Windsor soup

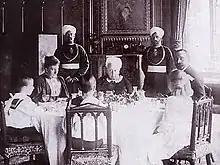
Queen Victoria luncheon at Windsor (1895) with her daughter Princess Beatrice's family. Victoria "embraced, wholeheartedly, all the world had to offer her to eat", including, on occasion, Windsor soup, though she never supped "Brown" Windsor soup.

In 1834 Henderson William Brand – chef to King George IV and the inventor of what would become A.1. Sauce – published a cookbook containing a recipe for "Vermicelli Soup, à la Windsor". It is a white meat broth and noodle soup that Brand said was a favourite of George III and IV.